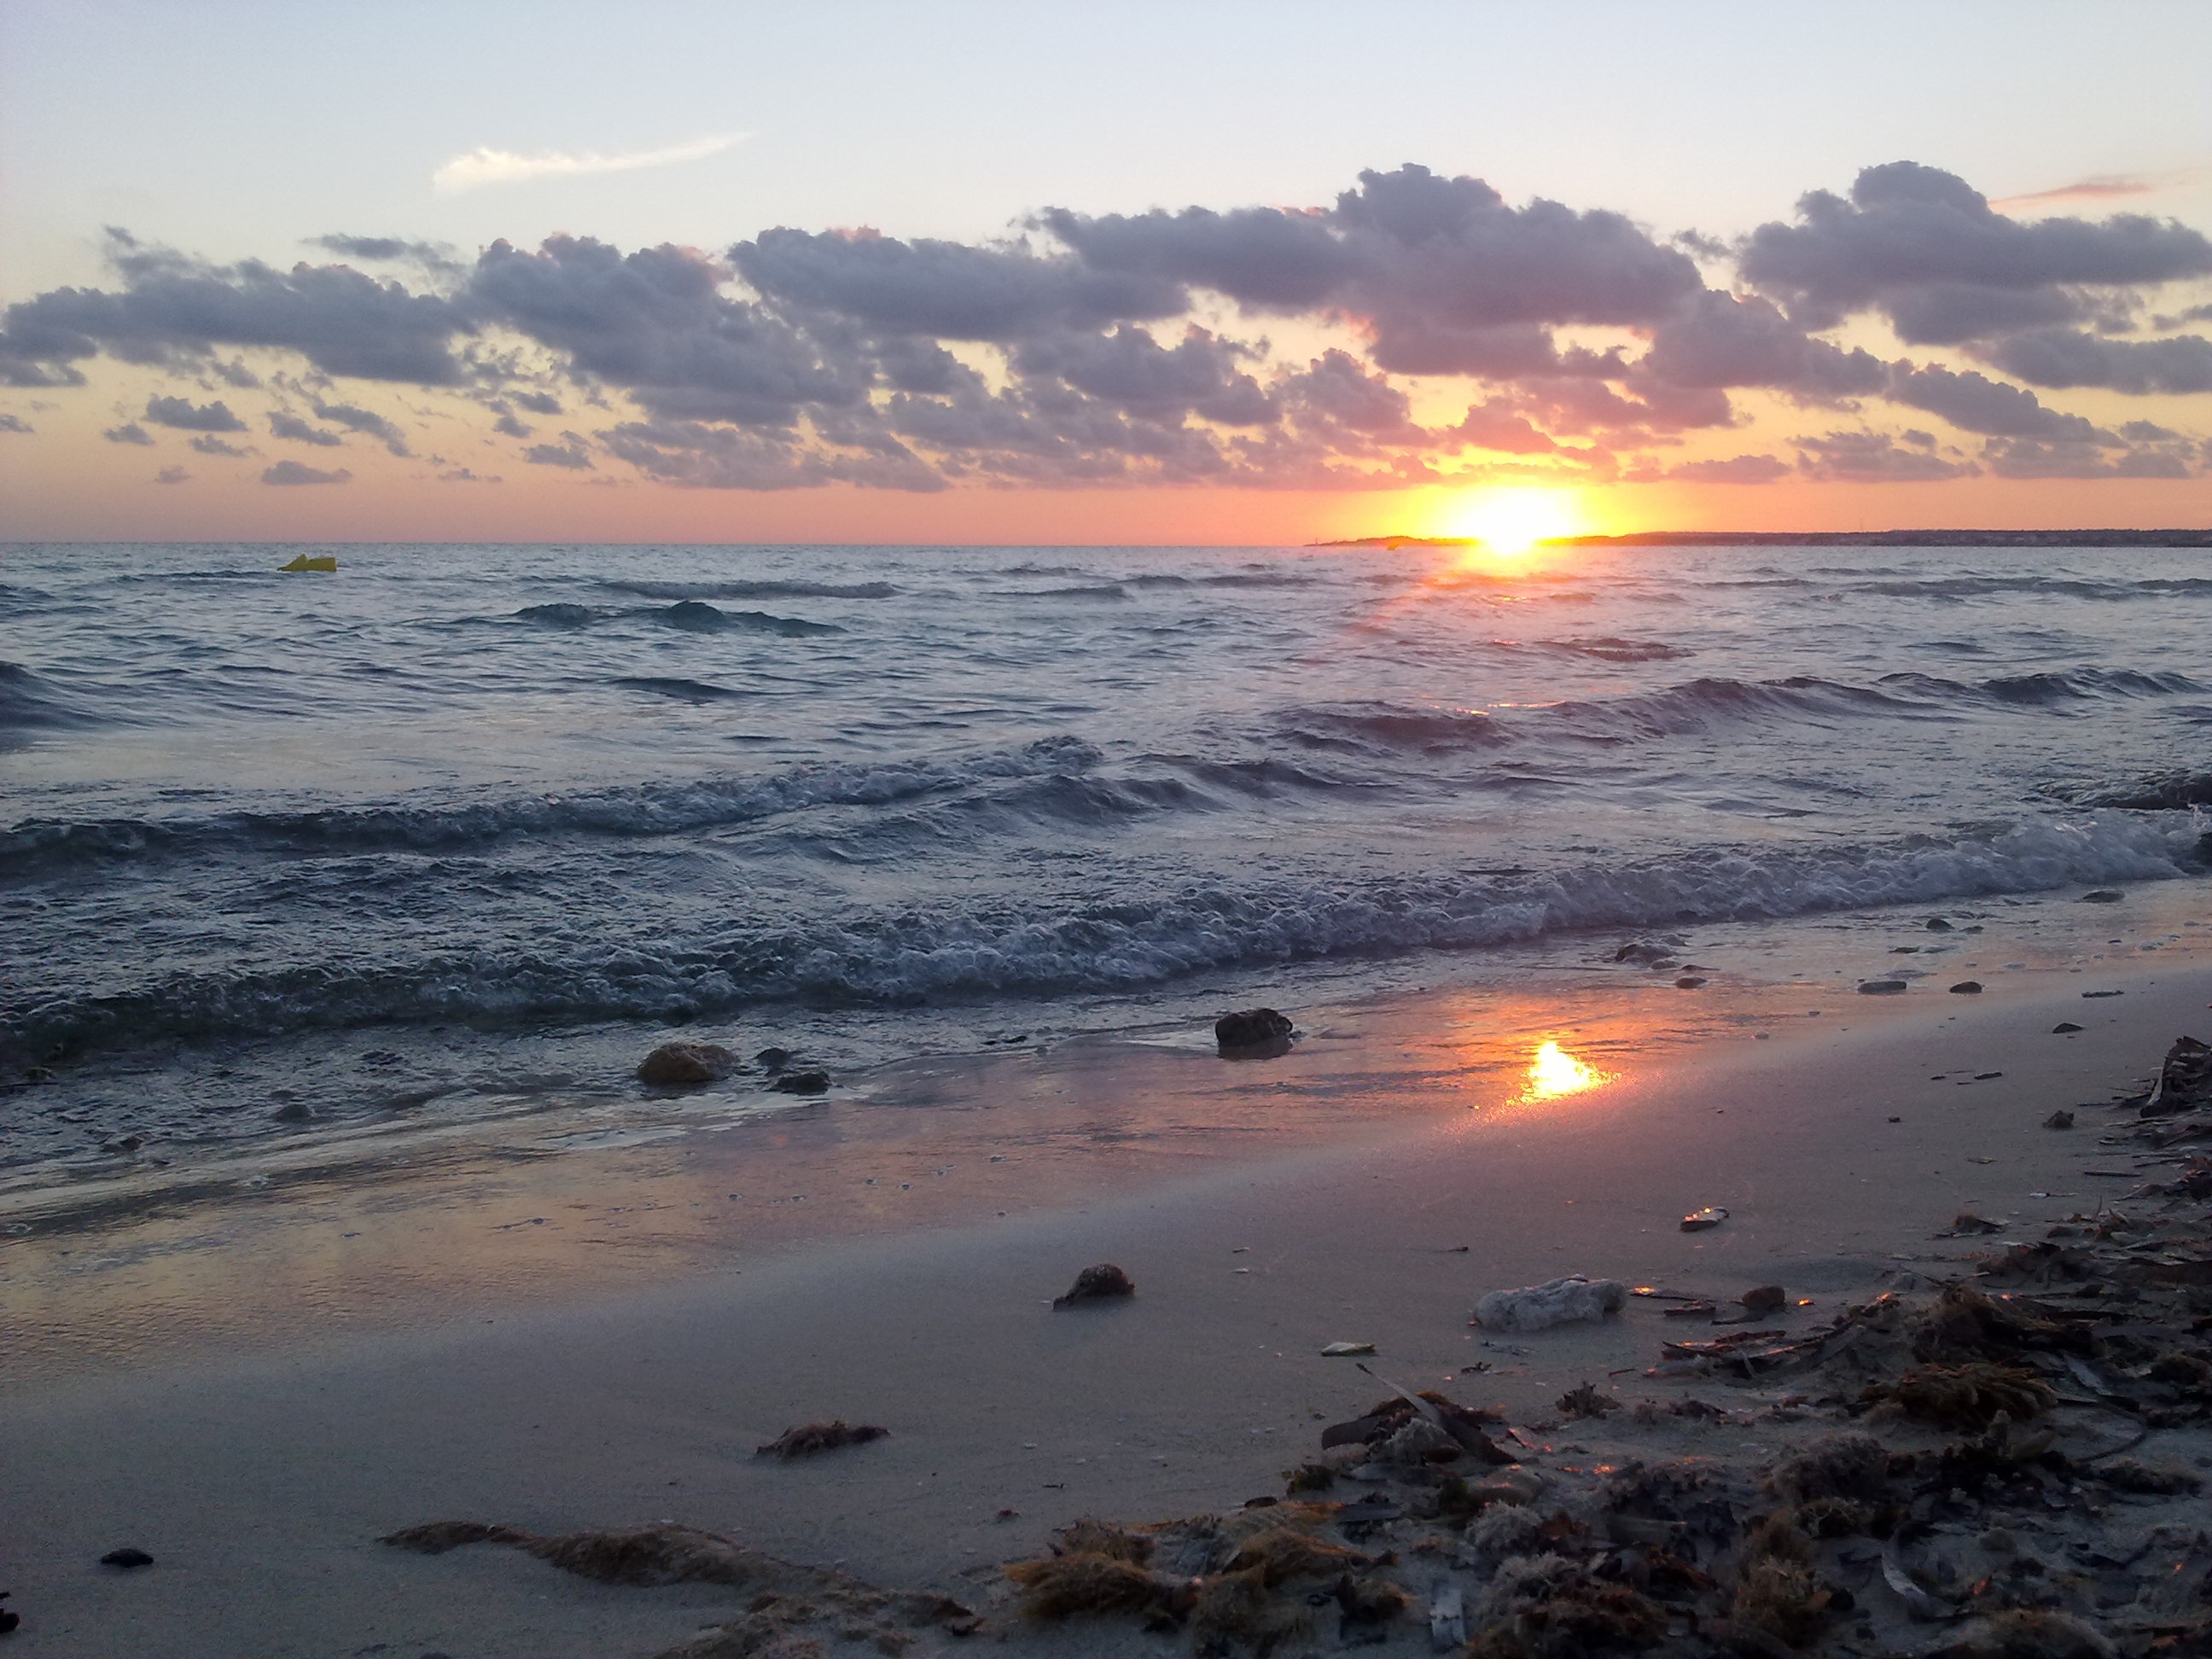
beach, sea, coast, nature, sand, ocean, horizon, cloud, sun, sunrise, sunset, sunlight, morning, shore, wave, dawn, summer, dusk, evening, golden, mediterranean, romantic, rest, body of water, lichtspiel, south, meditation, mallorca, beautiful, still, abendstimmung, relaxed, it trenc, wind wave